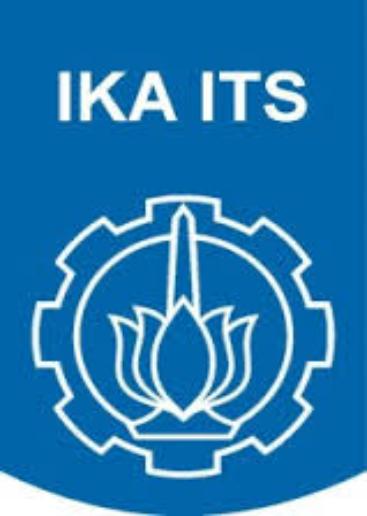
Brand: ITS-1
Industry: Transportation